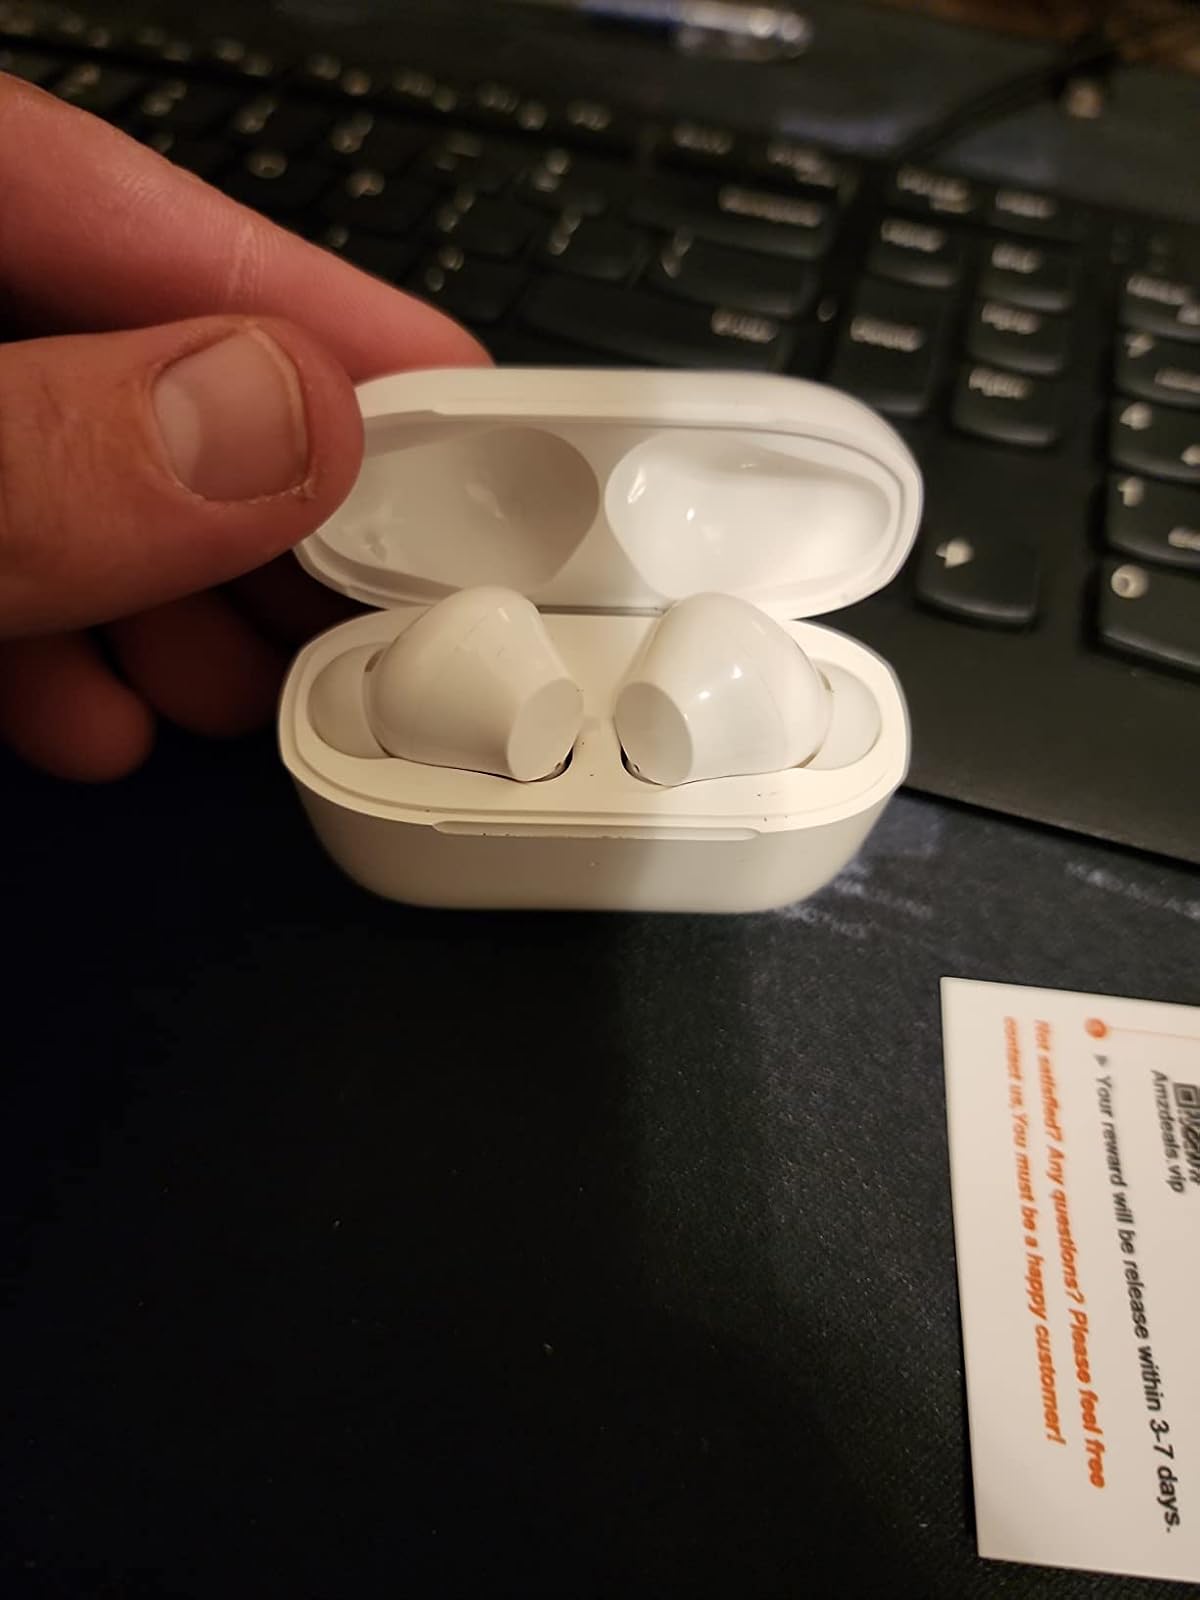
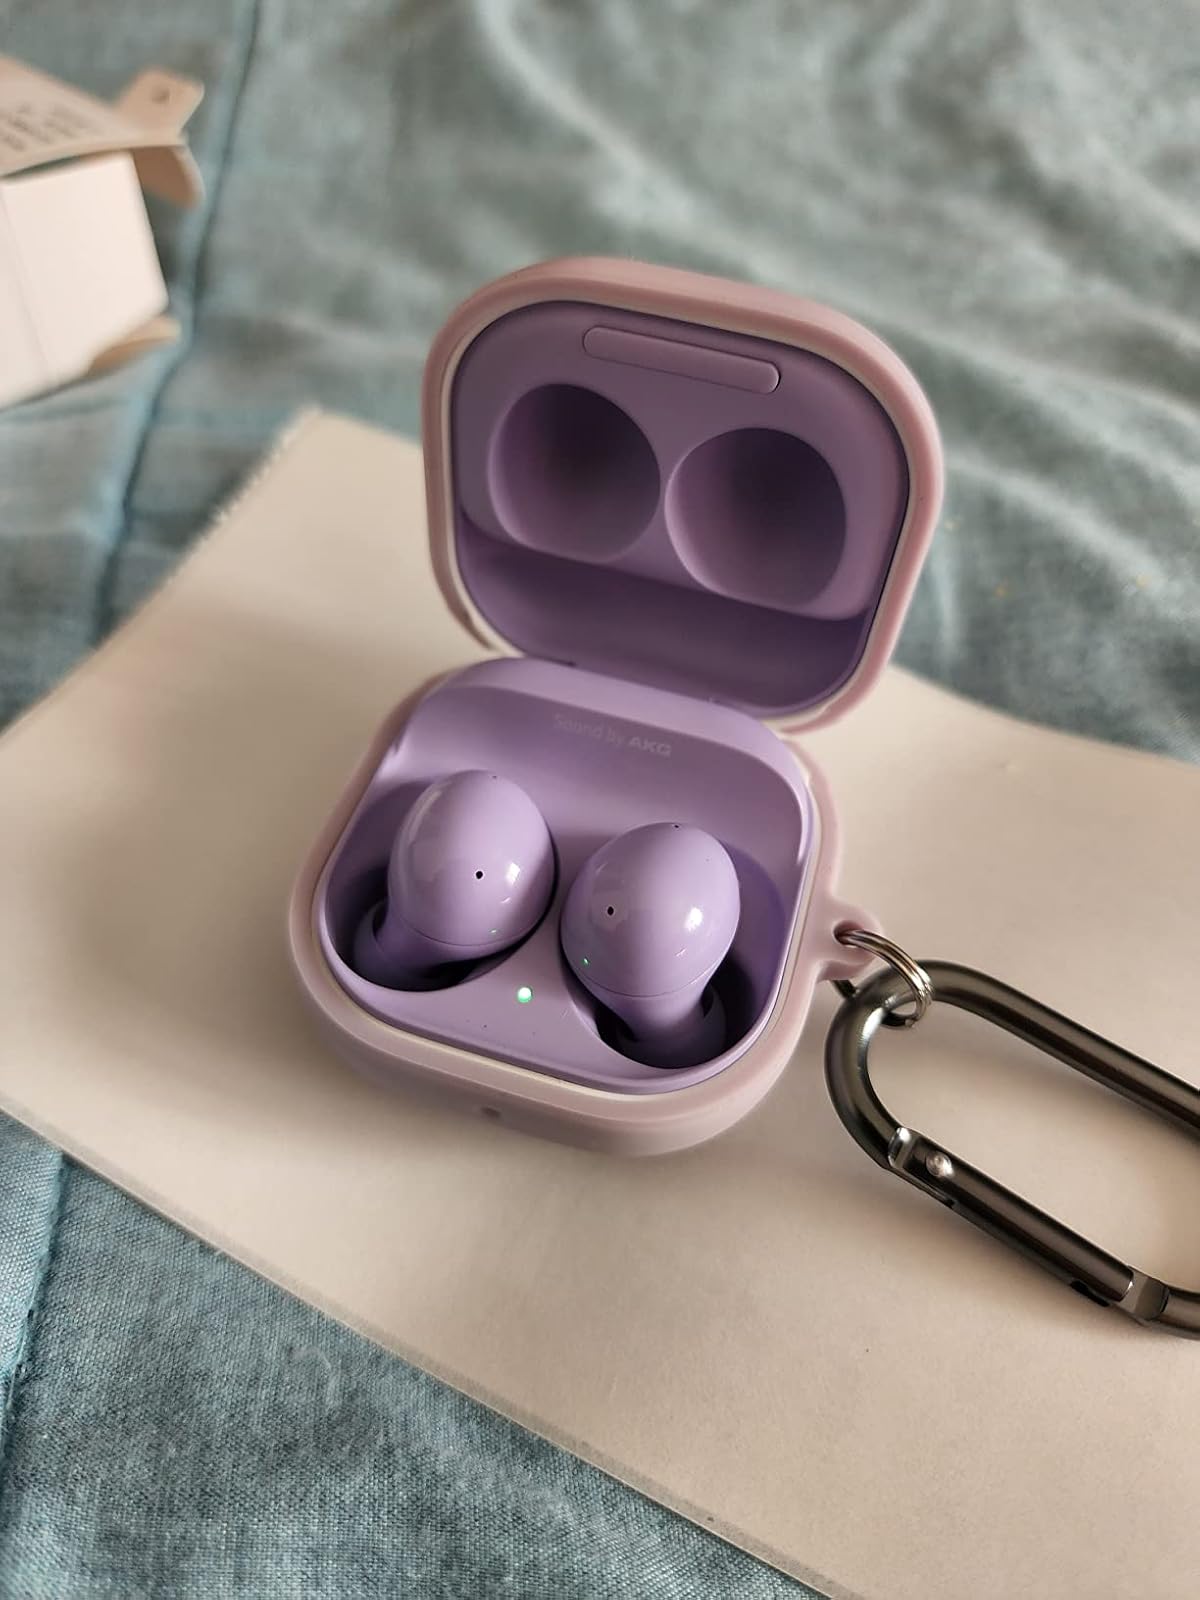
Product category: earbuds
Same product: no